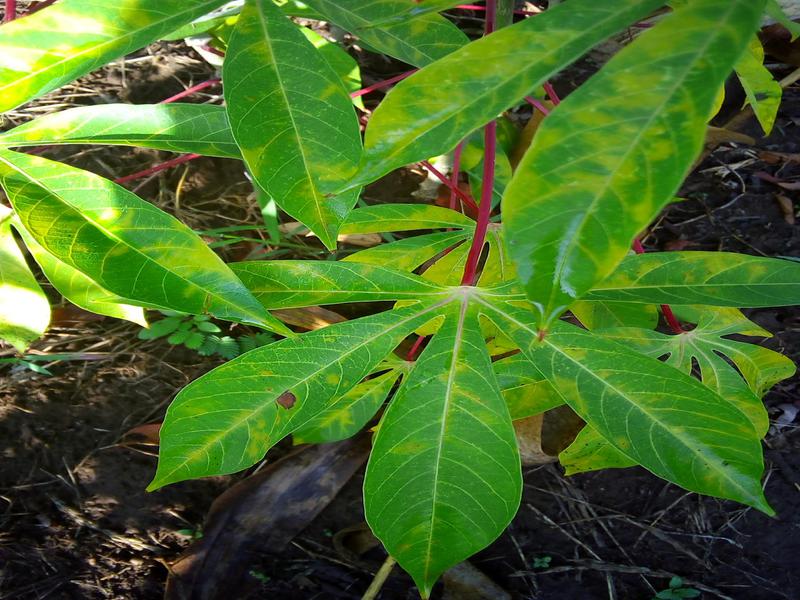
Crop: cassava
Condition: brown_streak_disease